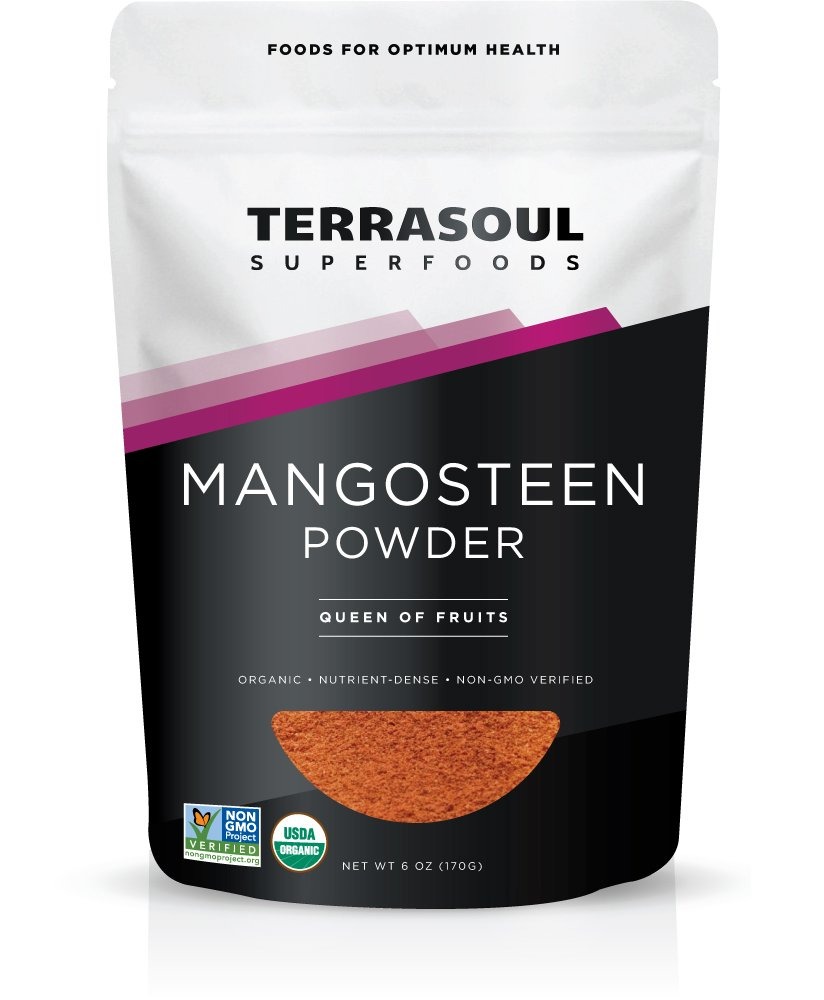
Item Name: Terrasoul Superfoods Mangosteen Fruit Powder (Organic), 6 Ounces
Bullet Point 1: Terrasoul Superfoods Mangosteen Fruit Powder, 6-ounce Pouch
Bullet Point 2: Certified Organic, Non-GMO, Raw, Gluten-Free, Vegan
Bullet Point 3: Mangosteen is antioxidant-rich and may be one of the best superfoods to fight free radicals and heal damaged cells
Bullet Point 4: Terrasoul Superfoods sources the freshest and highest quality superfoods from all over the planet. Our mission is to make these amazing, healthy foods available to you at the lowest prices possible while paying our growers and employees fair wages.
Bullet Point 5: 100% Money-Back Satisfaction Guarantee - We stand behind our products and offer a 30-day money back guarantee, backed by an outstanding customer service team.
Product Description: Harvested in the exotic, tropical climate of Thailand and hailed as "The Queen of Fruits", mangosteen is one the world's most extraordinary superfoods. Our raw Mangosteen Powder is 100% pure and always free of carriers and excipients. Because our powder contains both the alluring fruit and the incredibly antioxidant-rich pericarp, it provides all the benefits this amazing superfruit has to offer. Stir into elixers, tonics, smoothies, desserts and juices for a potent boost of nutrients. Our Mangosteen Powder is bursting with goodness!
Value: 6.0
Unit: Ounce

Price: 12.99